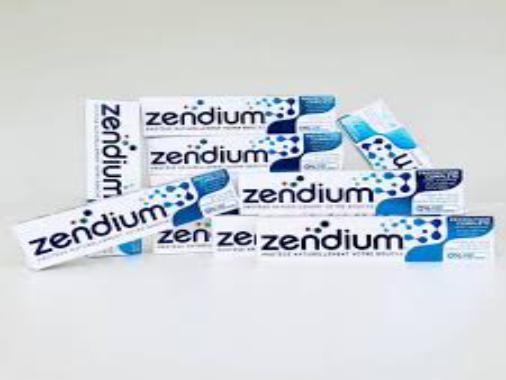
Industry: Medical